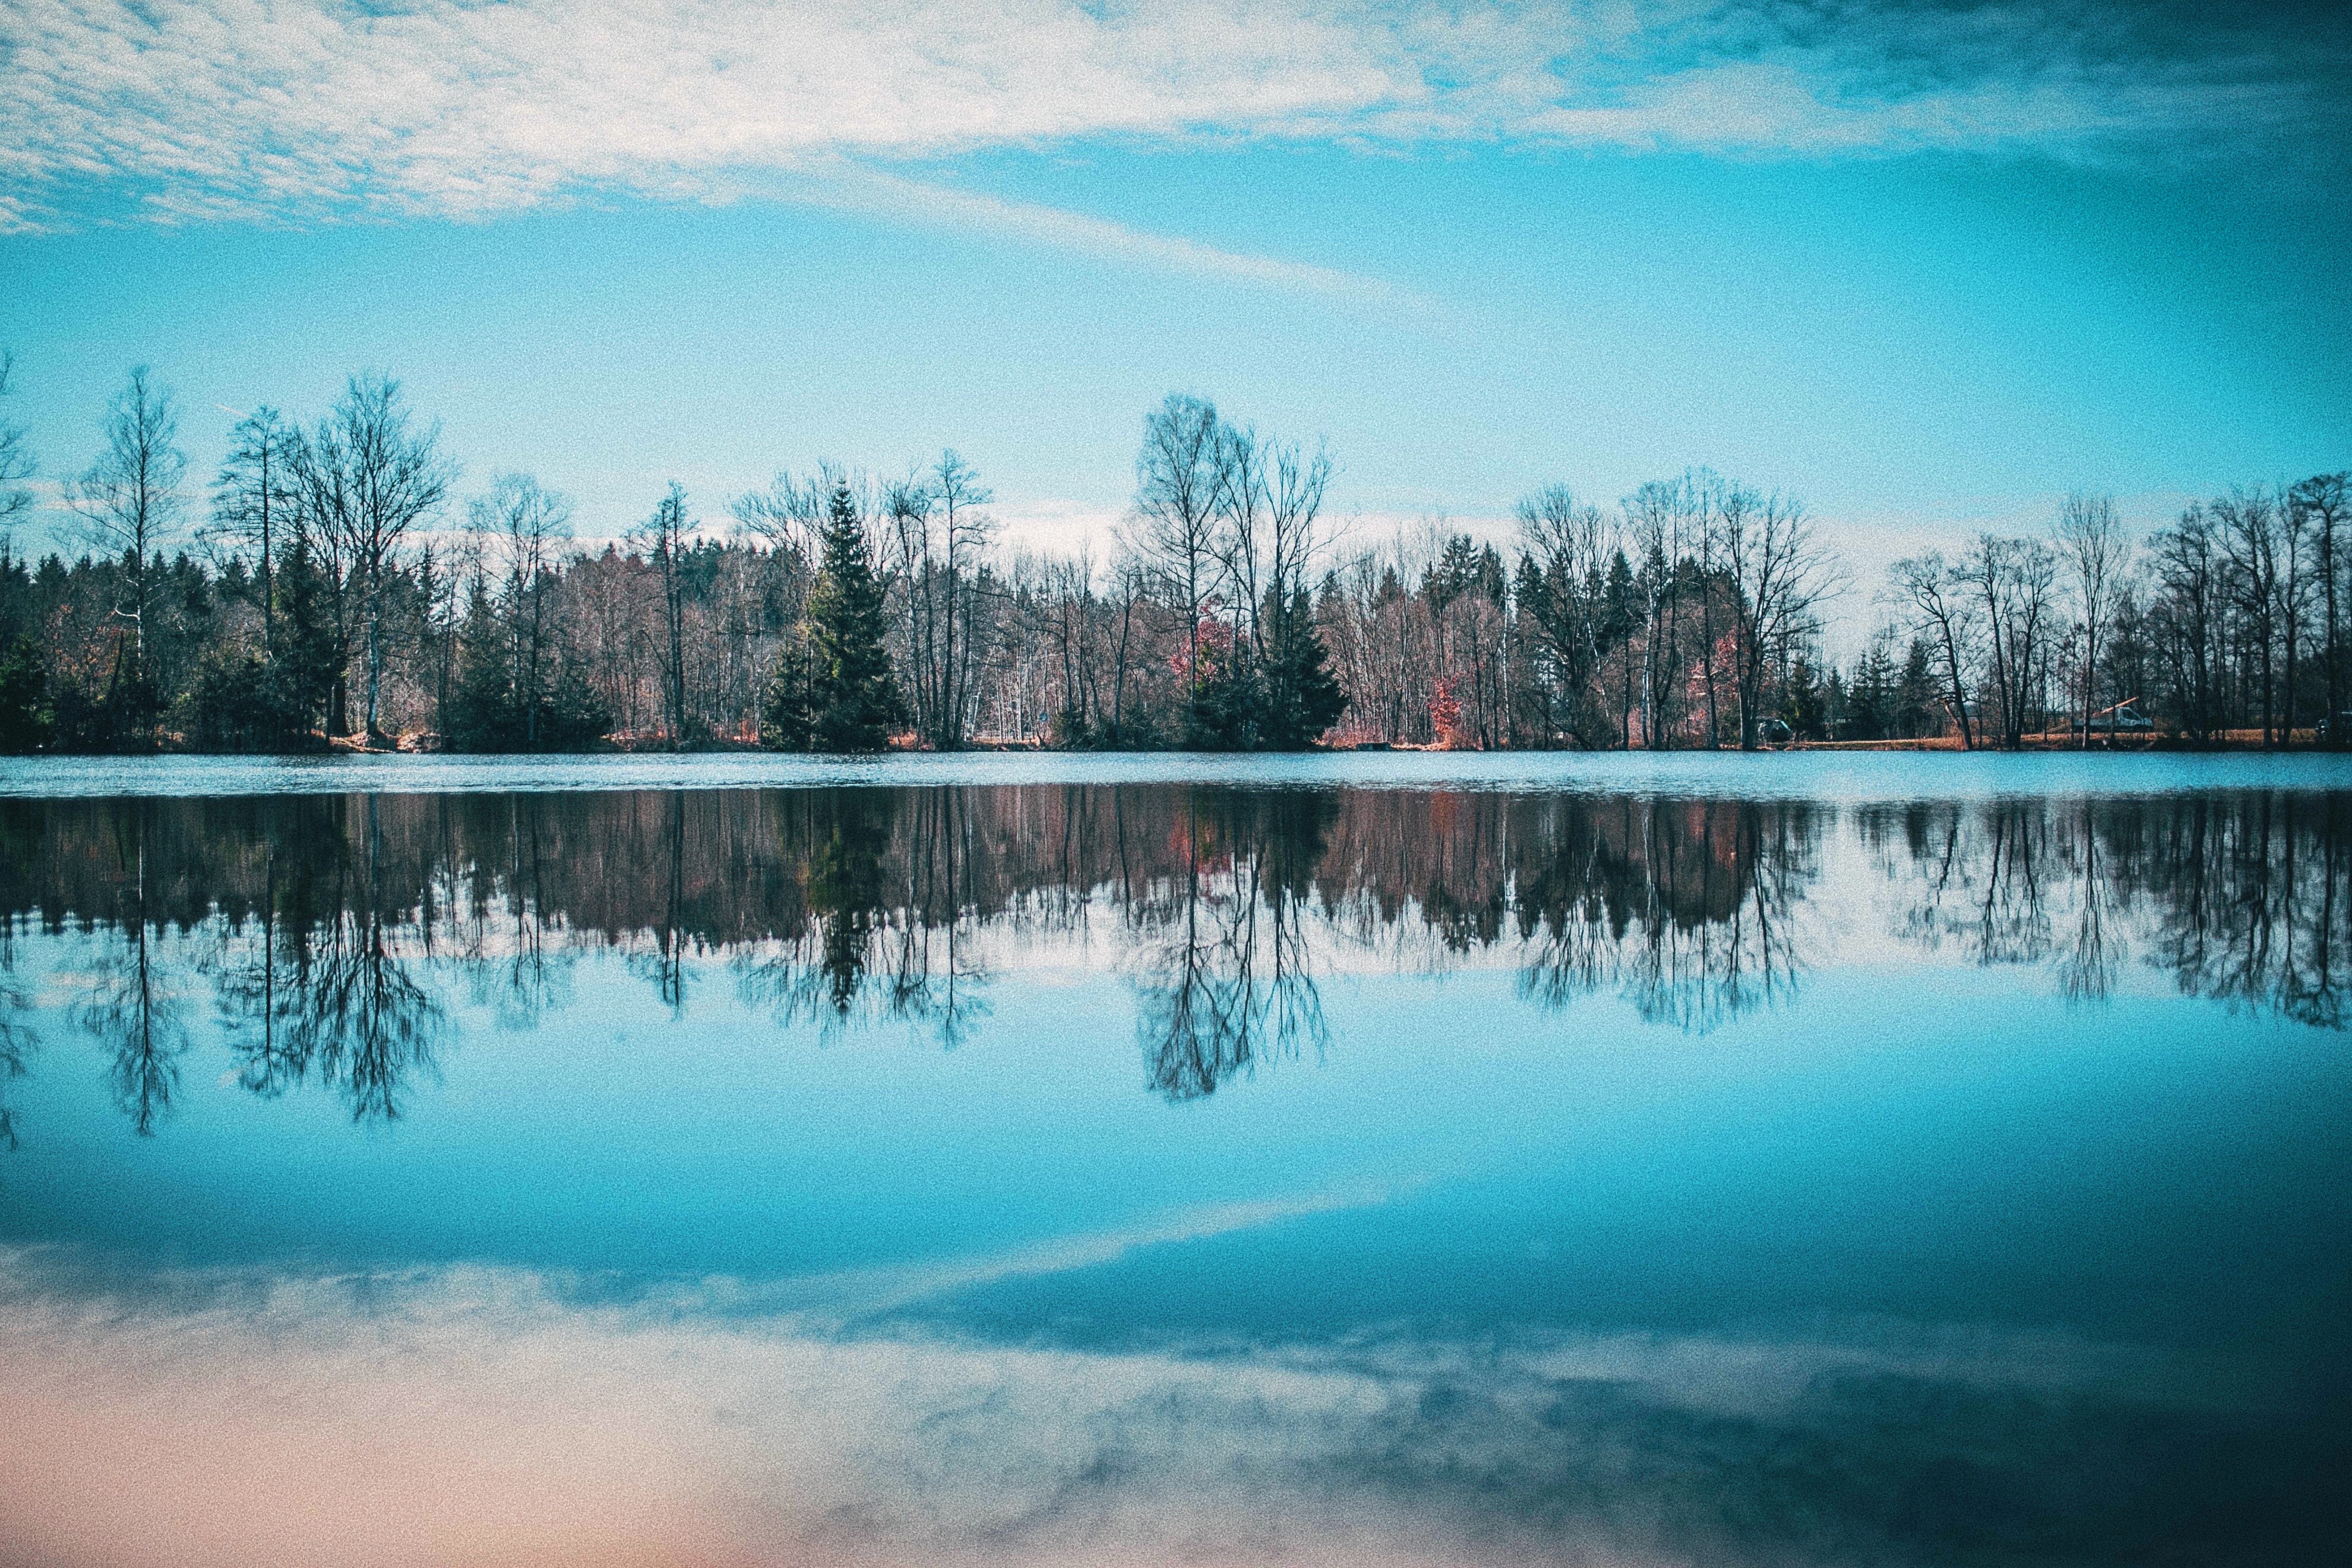
sky, reflection, natural landscape, nature, water, blue, tree, cloud, natural environment, lake, daytime, horizon, winter, morning, river, atmosphere, landscape, calm, reservoir, branch, pond, bank, snow, plant, evening, symmetry, forest, mountain